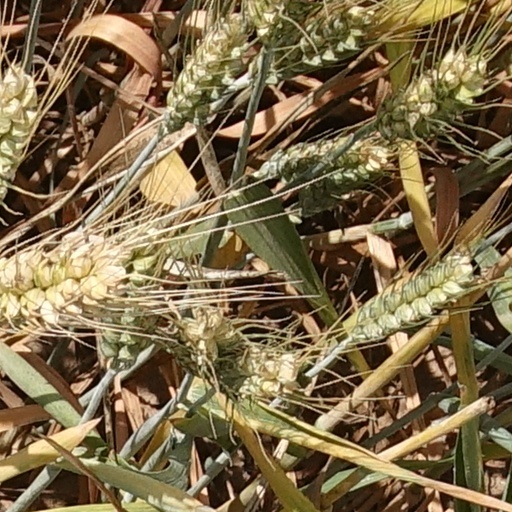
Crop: wheat